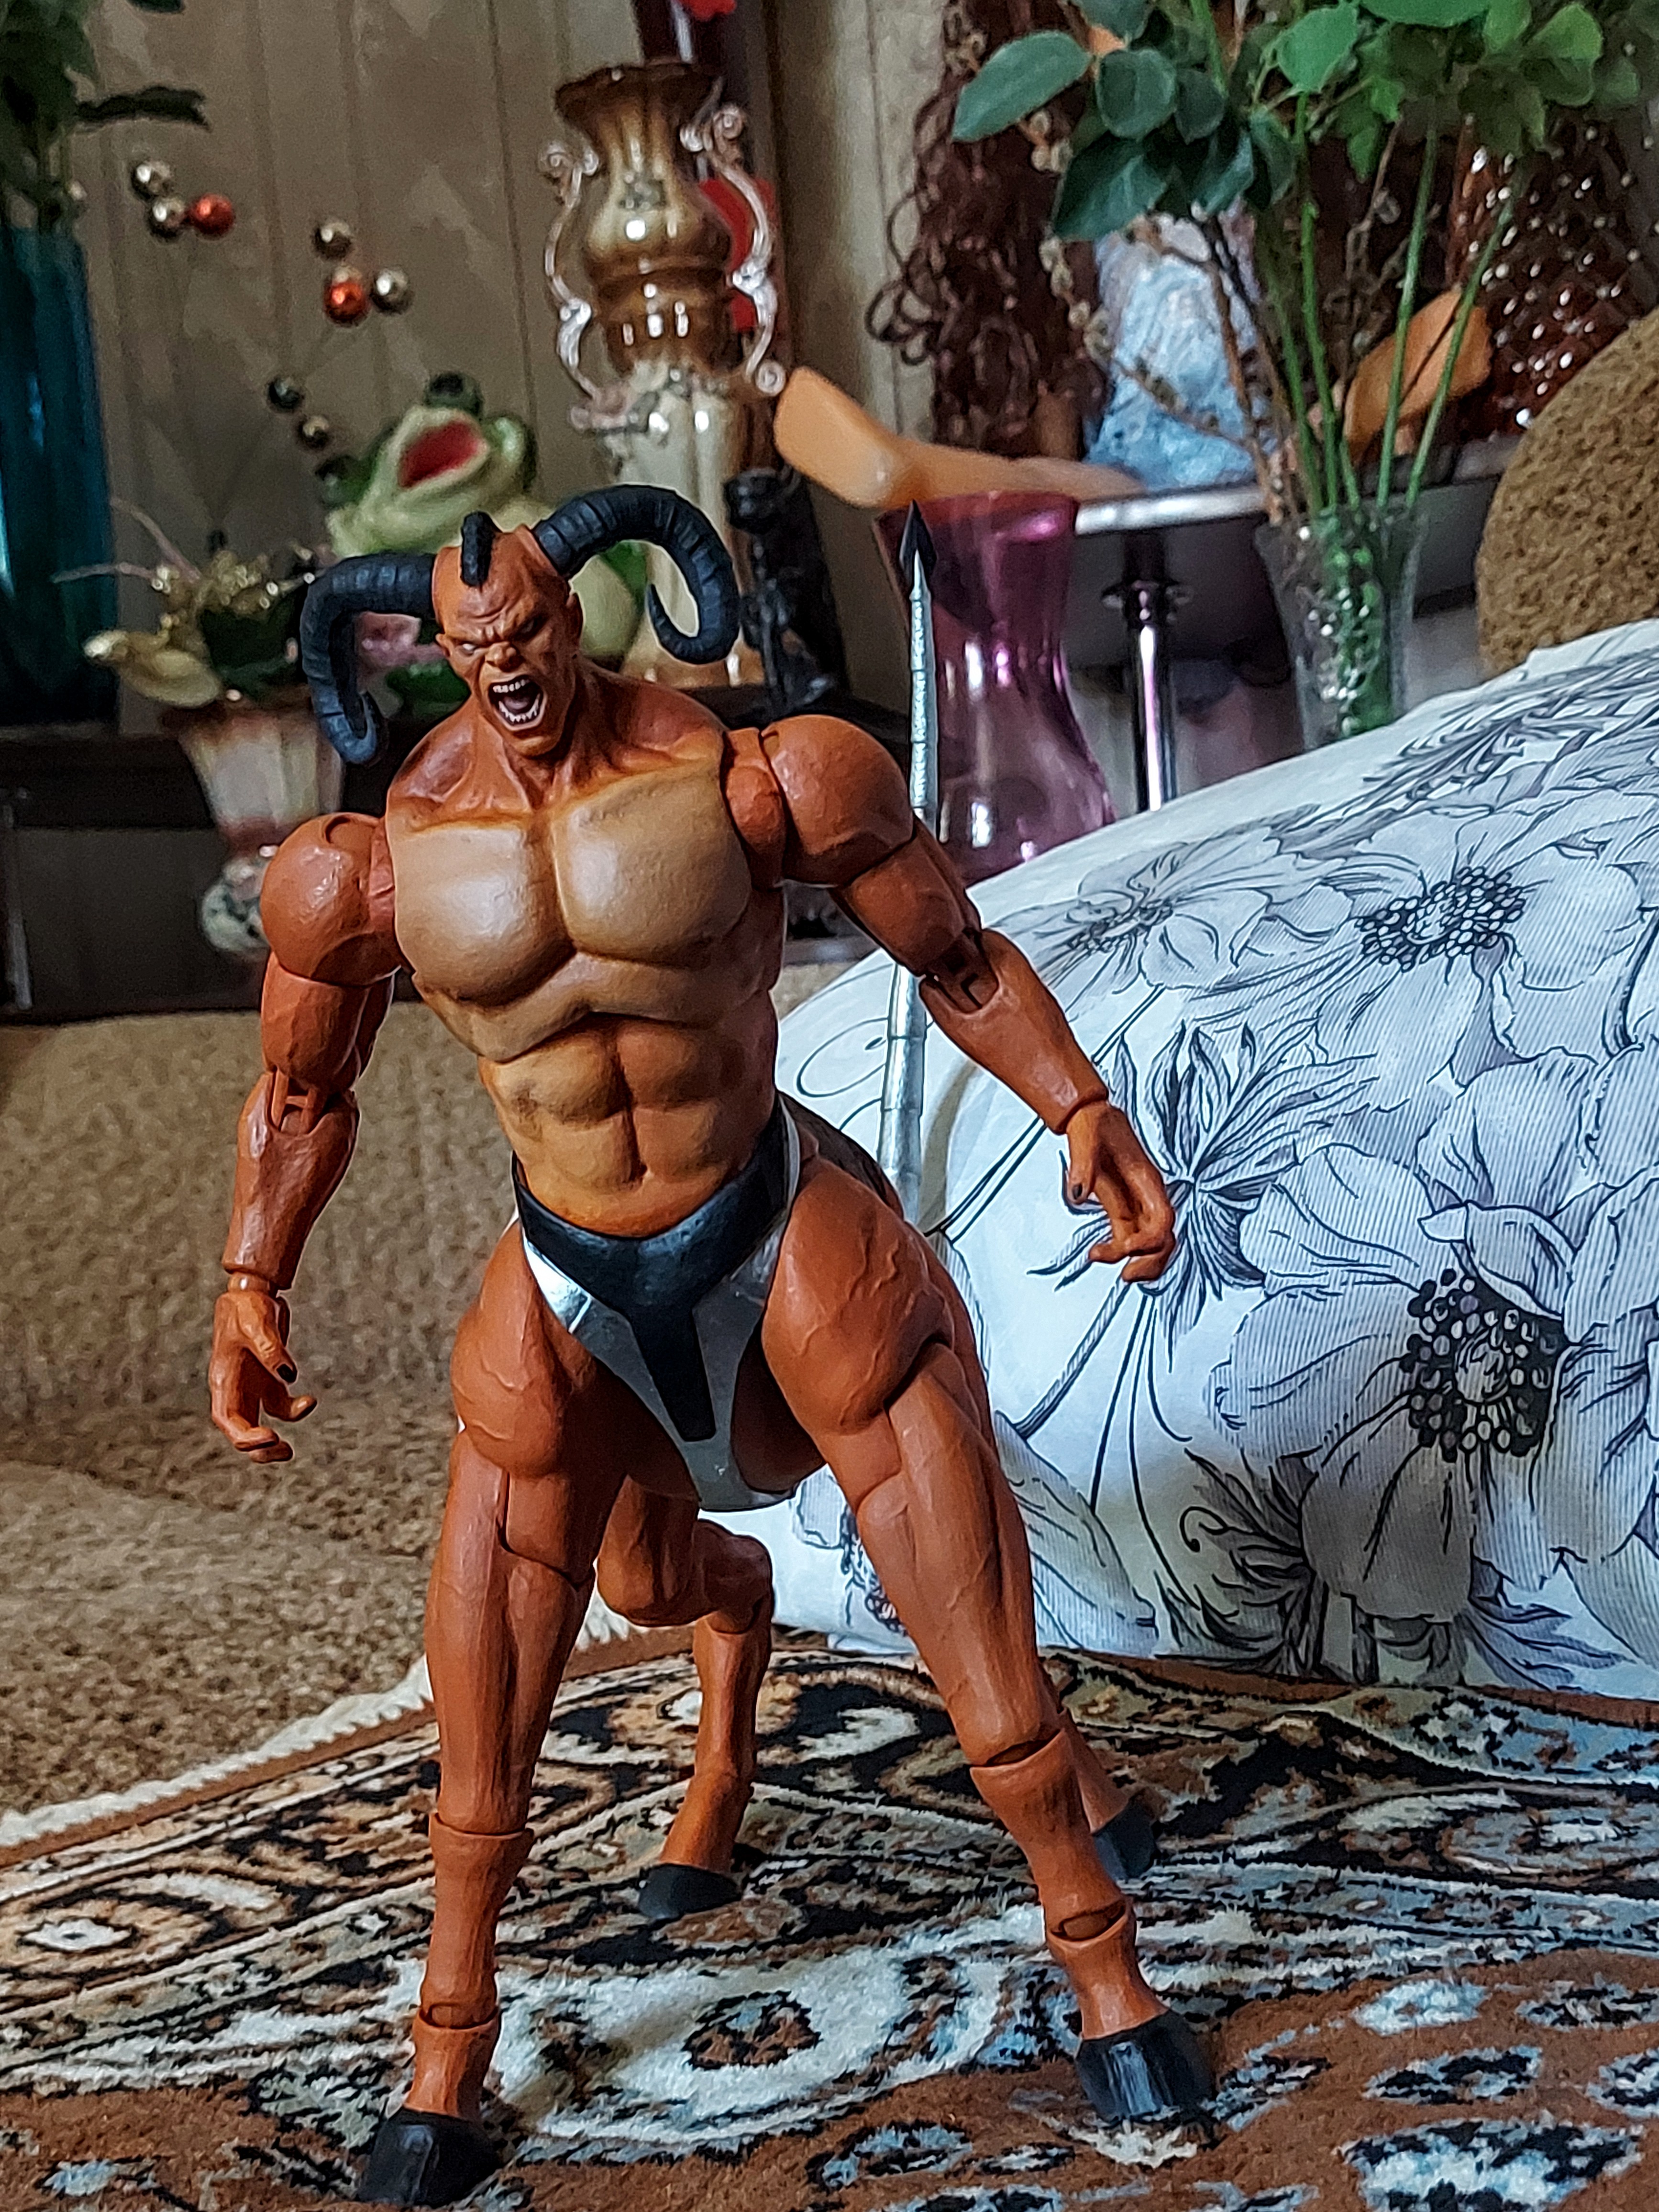
Shokan, storm, collectibles, warrior, fighter, action, figure, plant, leg, flowerpot, bodybuilder, thigh, underpants, chest, art, toy, trunk, abdomen, undergarment, houseplant, bodybuilding, briefs, human leg, event, entertainment, armour, Barechested, fictional character, shorts, navel, fiction, hero, figurine, action figure, performing arts, costume, illustration, superhero, animation, flesh, fun, cosplay